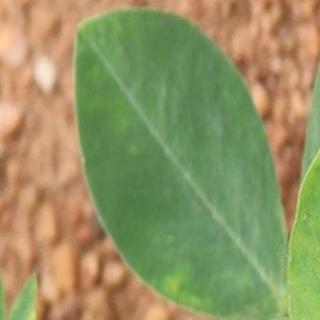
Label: healthy_groundnut